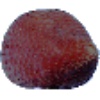
Label: salak